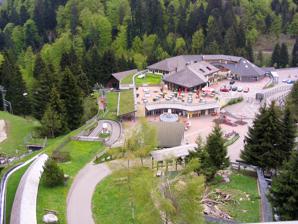
Building: Steinwasen Park
Country: Germany
Year built: 1974
Theme park in Germany Steinwasen Park Location Freiburg im Breisgau , Baden-Württemberg , Germany Opened 1974 ( 1974 ) The view of Steinwasen Park from the suspension bridge. (2004) Steinwasen Park is a theme park with a small zoo in the Black Forest , about 20 km southeast of Freiburg im Breisgau . It is located at the mountain pass Notschrei between Kirchzarten and Todtnau . The area belongs to the town of Oberried . Several animal enclosures and fun rides are spread over an area of 35 hectares. The park is integrated into the natural mountain landscape and takes the Black Forest as a central theme. There is, for example, a film about the historic formation of the mountains, as well as a museum showing model replicas of the characteristic Black Forest houses. Steinwasen Park is open from mid March to early November and is particularly attractive for young families. History The Steinwasen Park area was first mentioned in the church register of Kirchzarten in 1618, as the place of birth of one Simon Wiestler. In the middle of the 17th century, a simple homestead was built on the grounds of Steinwasen Park. Due to its convenient position on a mountain pass leading through the Black Forest, the park gained importance in the 19th century when a post office with an inn was built there. In 1970 the last landlords, the Kreutz family, sold the property to the construction company Adolf Braun, who transformed it, with the help of wildlife biologists, into a wildlife park. The park opened its doors in 1974. In 1979, a chair lift and two summer toboggan runs were added, one of which was roofed in 1989. A new main building was erected in 1996 and the fun rides Spacerunner and Gletscherblitz ("Glacier Lightning") were opened two years later. In 2000, the Black Forest cinema was added, showing their own production of the formation of the Black Forest natural landscape. The following year, the world's longest rope bridge, now even listed in the Guinness Book of Records , was opened. The water ride Riversplash and the adventure playground Schneeburg Steinwasen opened in 2008. In 2011, a 4D cinema was added. Attractions Park The world's largest suspension bridge with a length of 218 meters stretches across the valley of the park. In 2004, the bridge was included as part of the race track of the Black Forest Ultra Bike Marathon. There is a Black Forest diorama and a second cinema showing fairy-tale movies for little children, as well as another fun ride on the upper floor of the main building: a ride through the darkness named Legendary Black Forest Train . The Black Forest cinema, which takes the visitors on a journey through the primeval landscape of Southern Germany, can also be found there. Over 30 different wild animals, such as red deer , lynxes , marmots , chamois , ibexes , and mouflon , live in their natural habitat in the park. The children's playground is built on the theme of castles with water shots, tube slides, draw bridges, climbing frames, spring boards, and apparatus to balance on. Fun Rides A chair lift carries the visitors to the top station of the two toboggan runs, which both have a length of 800 meters. One of them is roofed und can thus even be ridden when it is raining. On the basement floor of the main building, designed as the Glacier World , the roller coaster Glacier Lightning and the bob run Spacerunner , the speed of which be individually adjusted, are located. Both rides operate inside und thus do not depend on weather conditions. Outside, there is the white-water ride River Splash where boats circulate in a water channel. Links Steinwasen-Park (English page) 47°53′59″N 7°55′20″E / 47.8997°N 7.9222°E / 47.8997; 7.9222